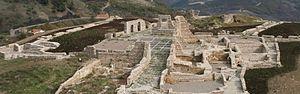
Aquilonia est une commune italienne de la province d'Avellino dans la région Campanie en Italie.